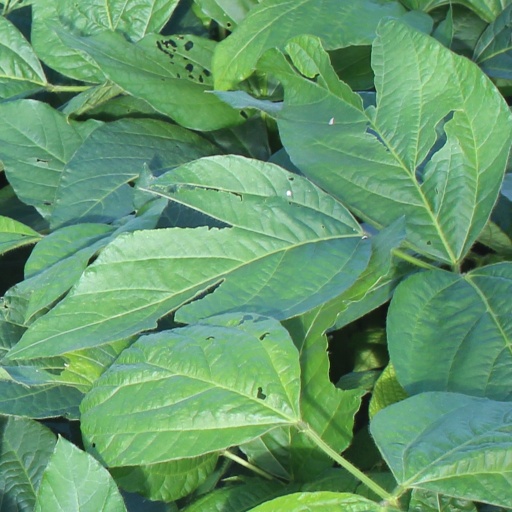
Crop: soybean